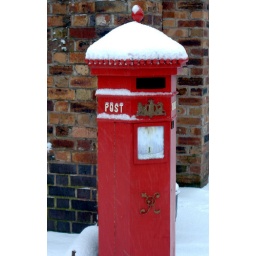
A red pillar box covered in snow at Blists Hill Victorian Town